Bennet family

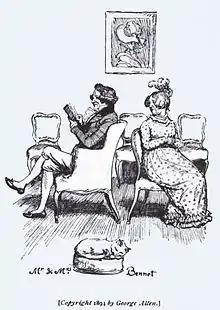
Mr and Mrs Bennet by Hugh Thomson, 1894

Mr Bennet, the patriarch of the Bennet family, is a landed gentleman. He is married to Mrs Bennet, the daughter of a Meryton attorney, the late Mr Gardiner Sr. Together they have five daughters: Jane, Elizabeth ("Lizzy"), Mary, Catherine ("Kitty"), and Lydia. None of the daughters are married at the beginning of the novel.